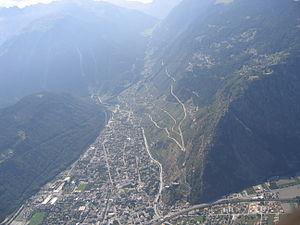
Martigny-Combe, avec Martigny au premier plan, le Mont-Chemin puis le Mont Bovine à gauche, le Mont Ravoire et l'Arpille à droite, le vallon de La Combe jusqu'au col de la Forclaz au centre
Martigny-Combe est une commune suisse du canton du Valais située dans le district de Martigny.